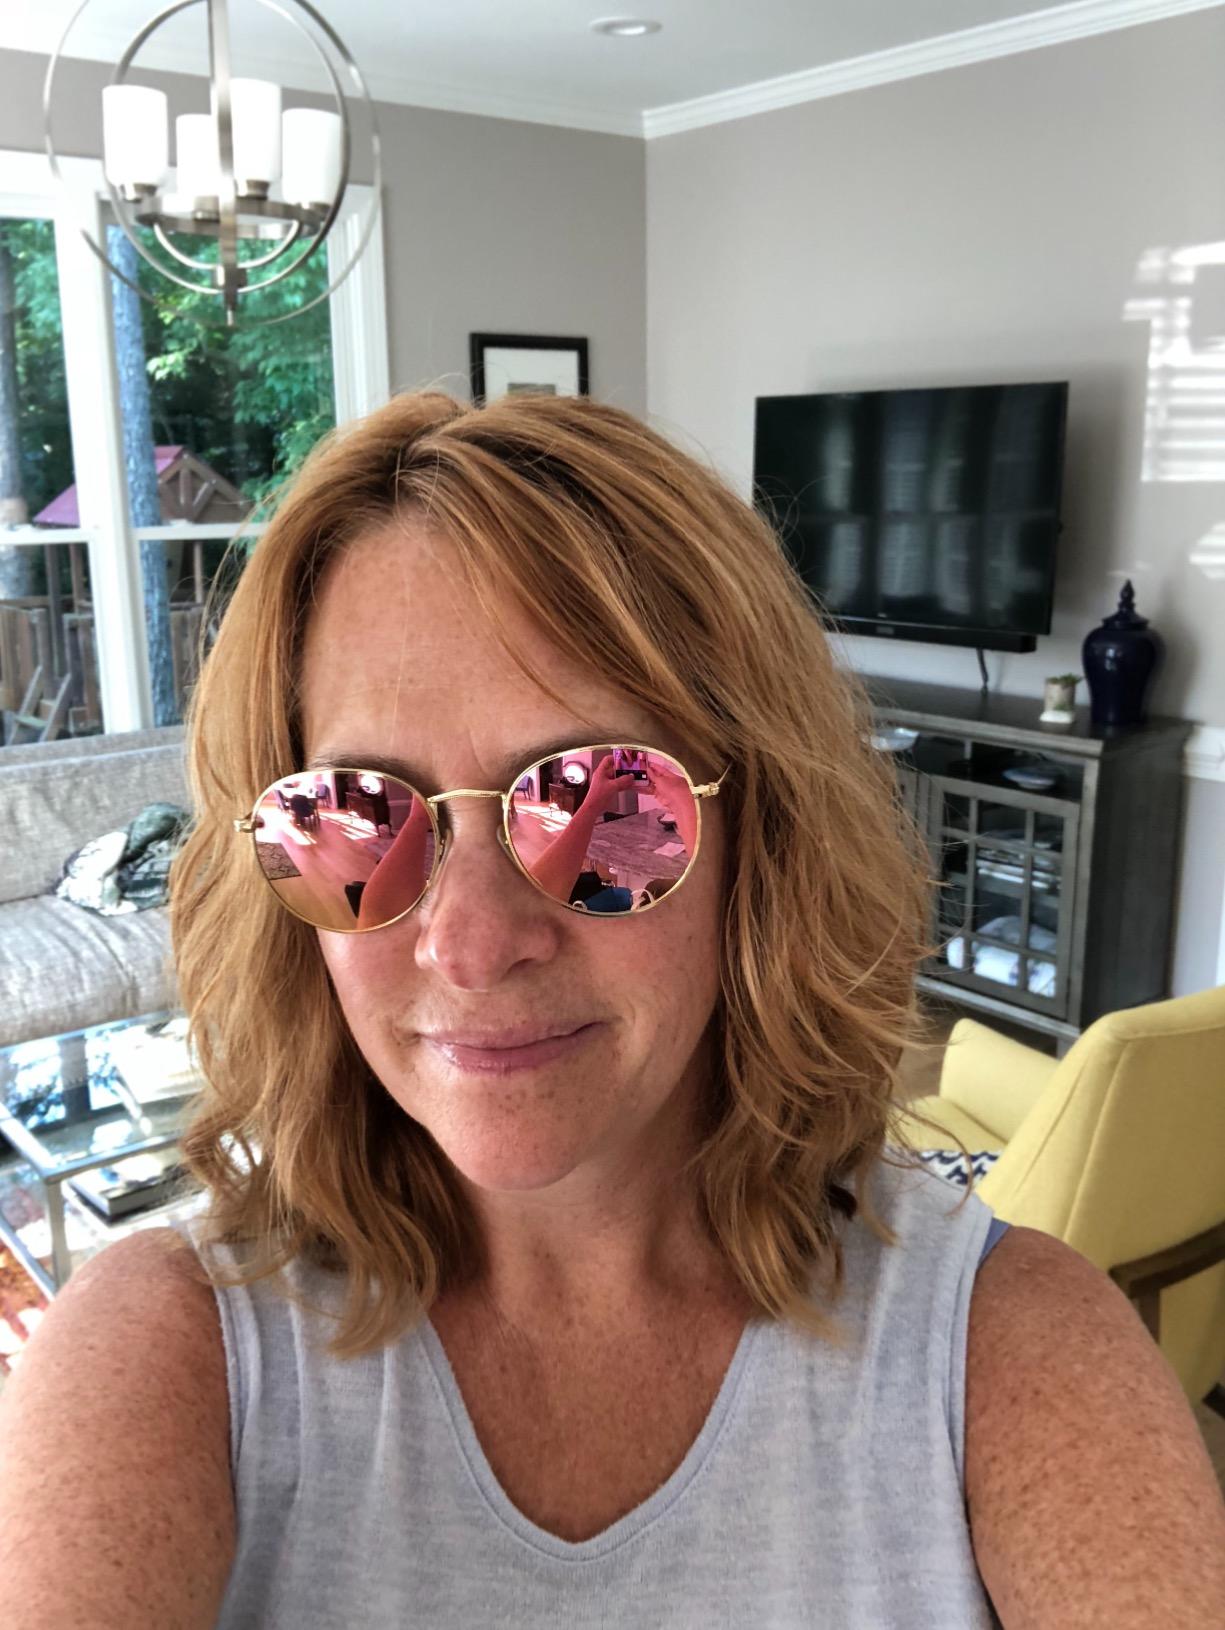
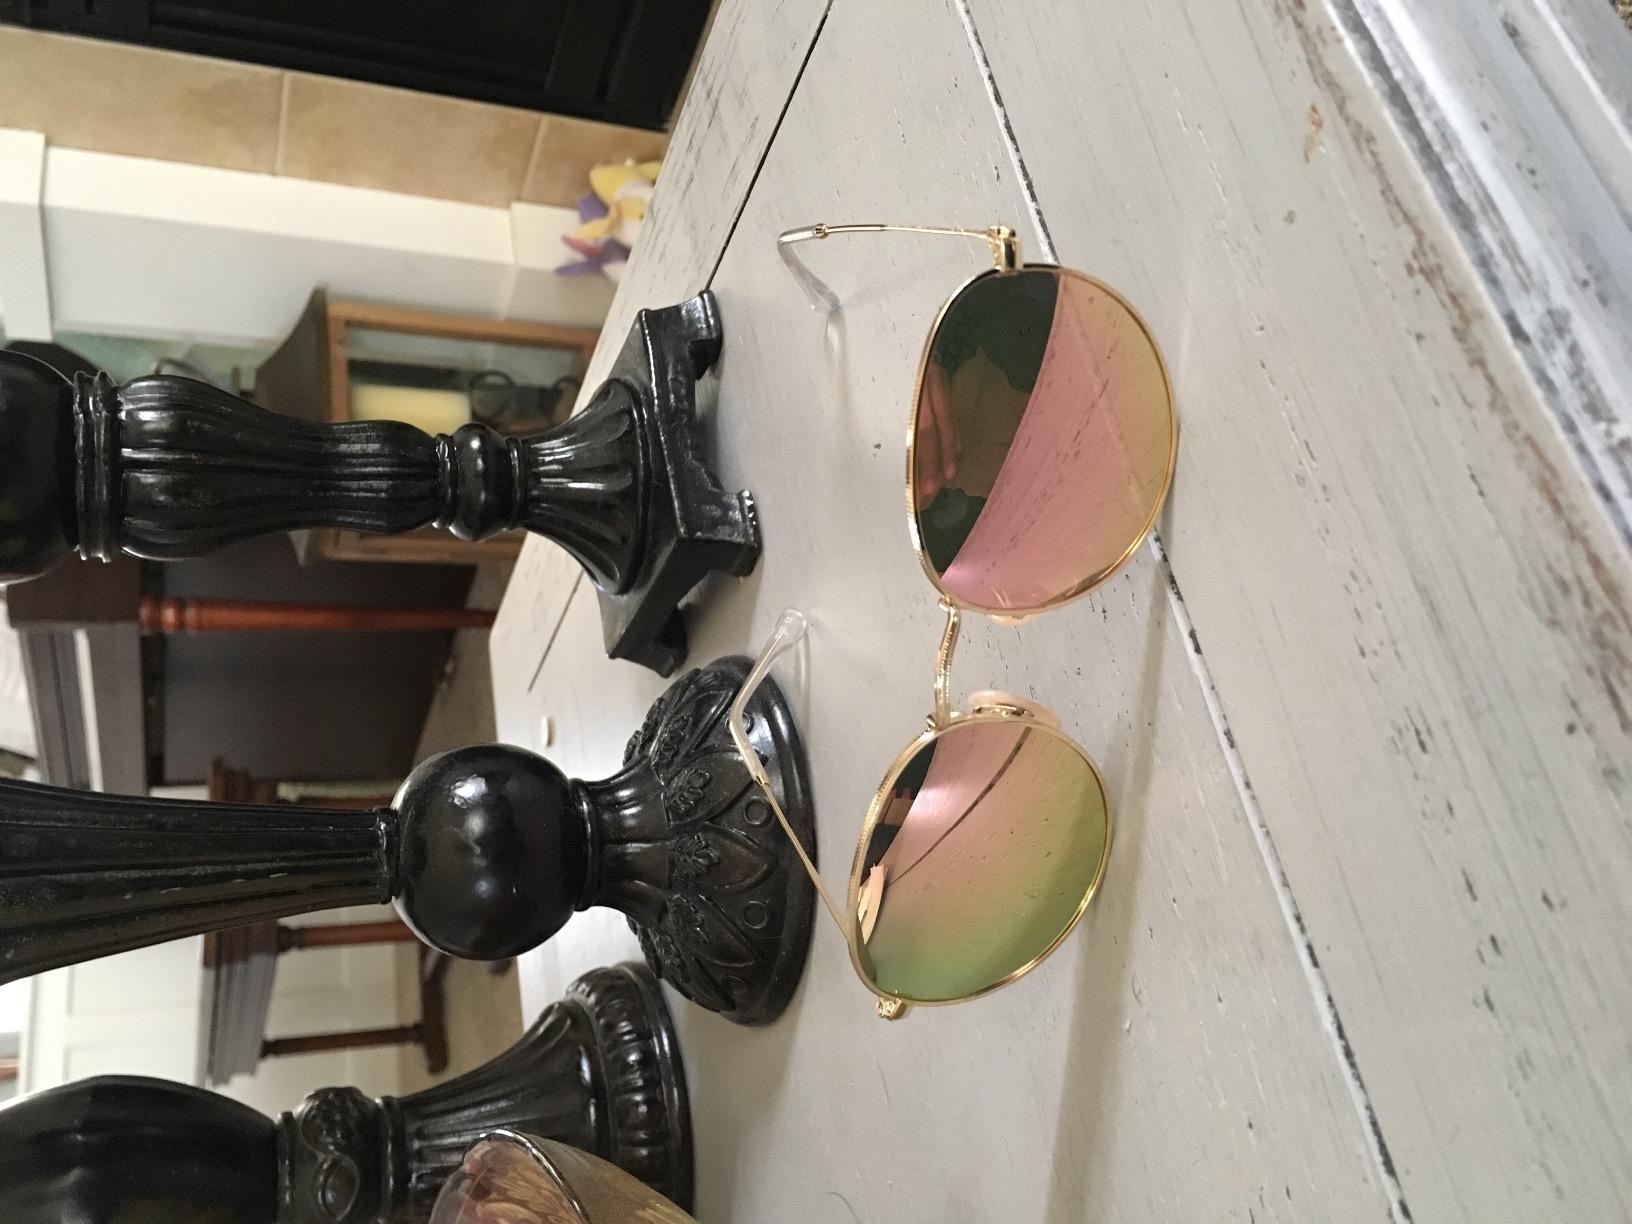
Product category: accessories_sunglasses
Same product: yes